Charles Phelps Taft

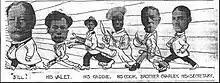
"Brother Charley" shown as part of president Taft's entourage.

Taft was born on December 21, 1843, in Cincinnati, Ohio. He was the eldest child born to Fanny Phelps (1823–1852) and Alphonso Taft (1810–1891). His father served as the 34th United States Attorney General and 31st United States Secretary of War, both under President Ulysses S. Grant. Among his younger half-brothers was William Howard Taft (1857–1930), the 27th President of the United States and 10th Chief Justice of the United States, and Horace Dutton Taft (1861–1943), the founder of The Taft School in Watertown, Connecticut, to which he donated $150,000 in 1929.